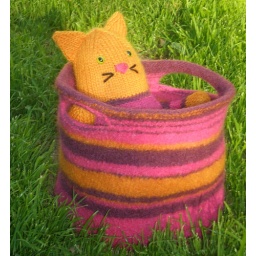
Stripey cat in stripey felted basket